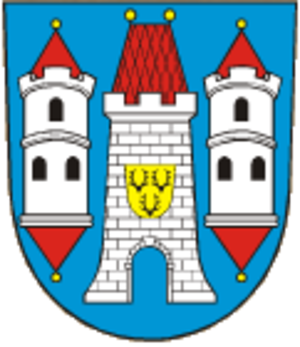
Dobřany est une ville du district de Plzeň-Sud, dans la région de Plzeň, en République tchèque. Sa population s'élevait à 6 154 habitants en 2019.